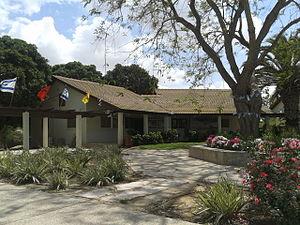
Ein HaBesor est un moshav situé dans la zone de Hevel Eshkol dans le nord-ouest du Néguev, en Israël, près de la frontière gazaouie, à environ un kilomètre de Magen. Il est rattaché administrativement au conseil régional d'Eshkol. Il compte 1 172 habitants en 2017.